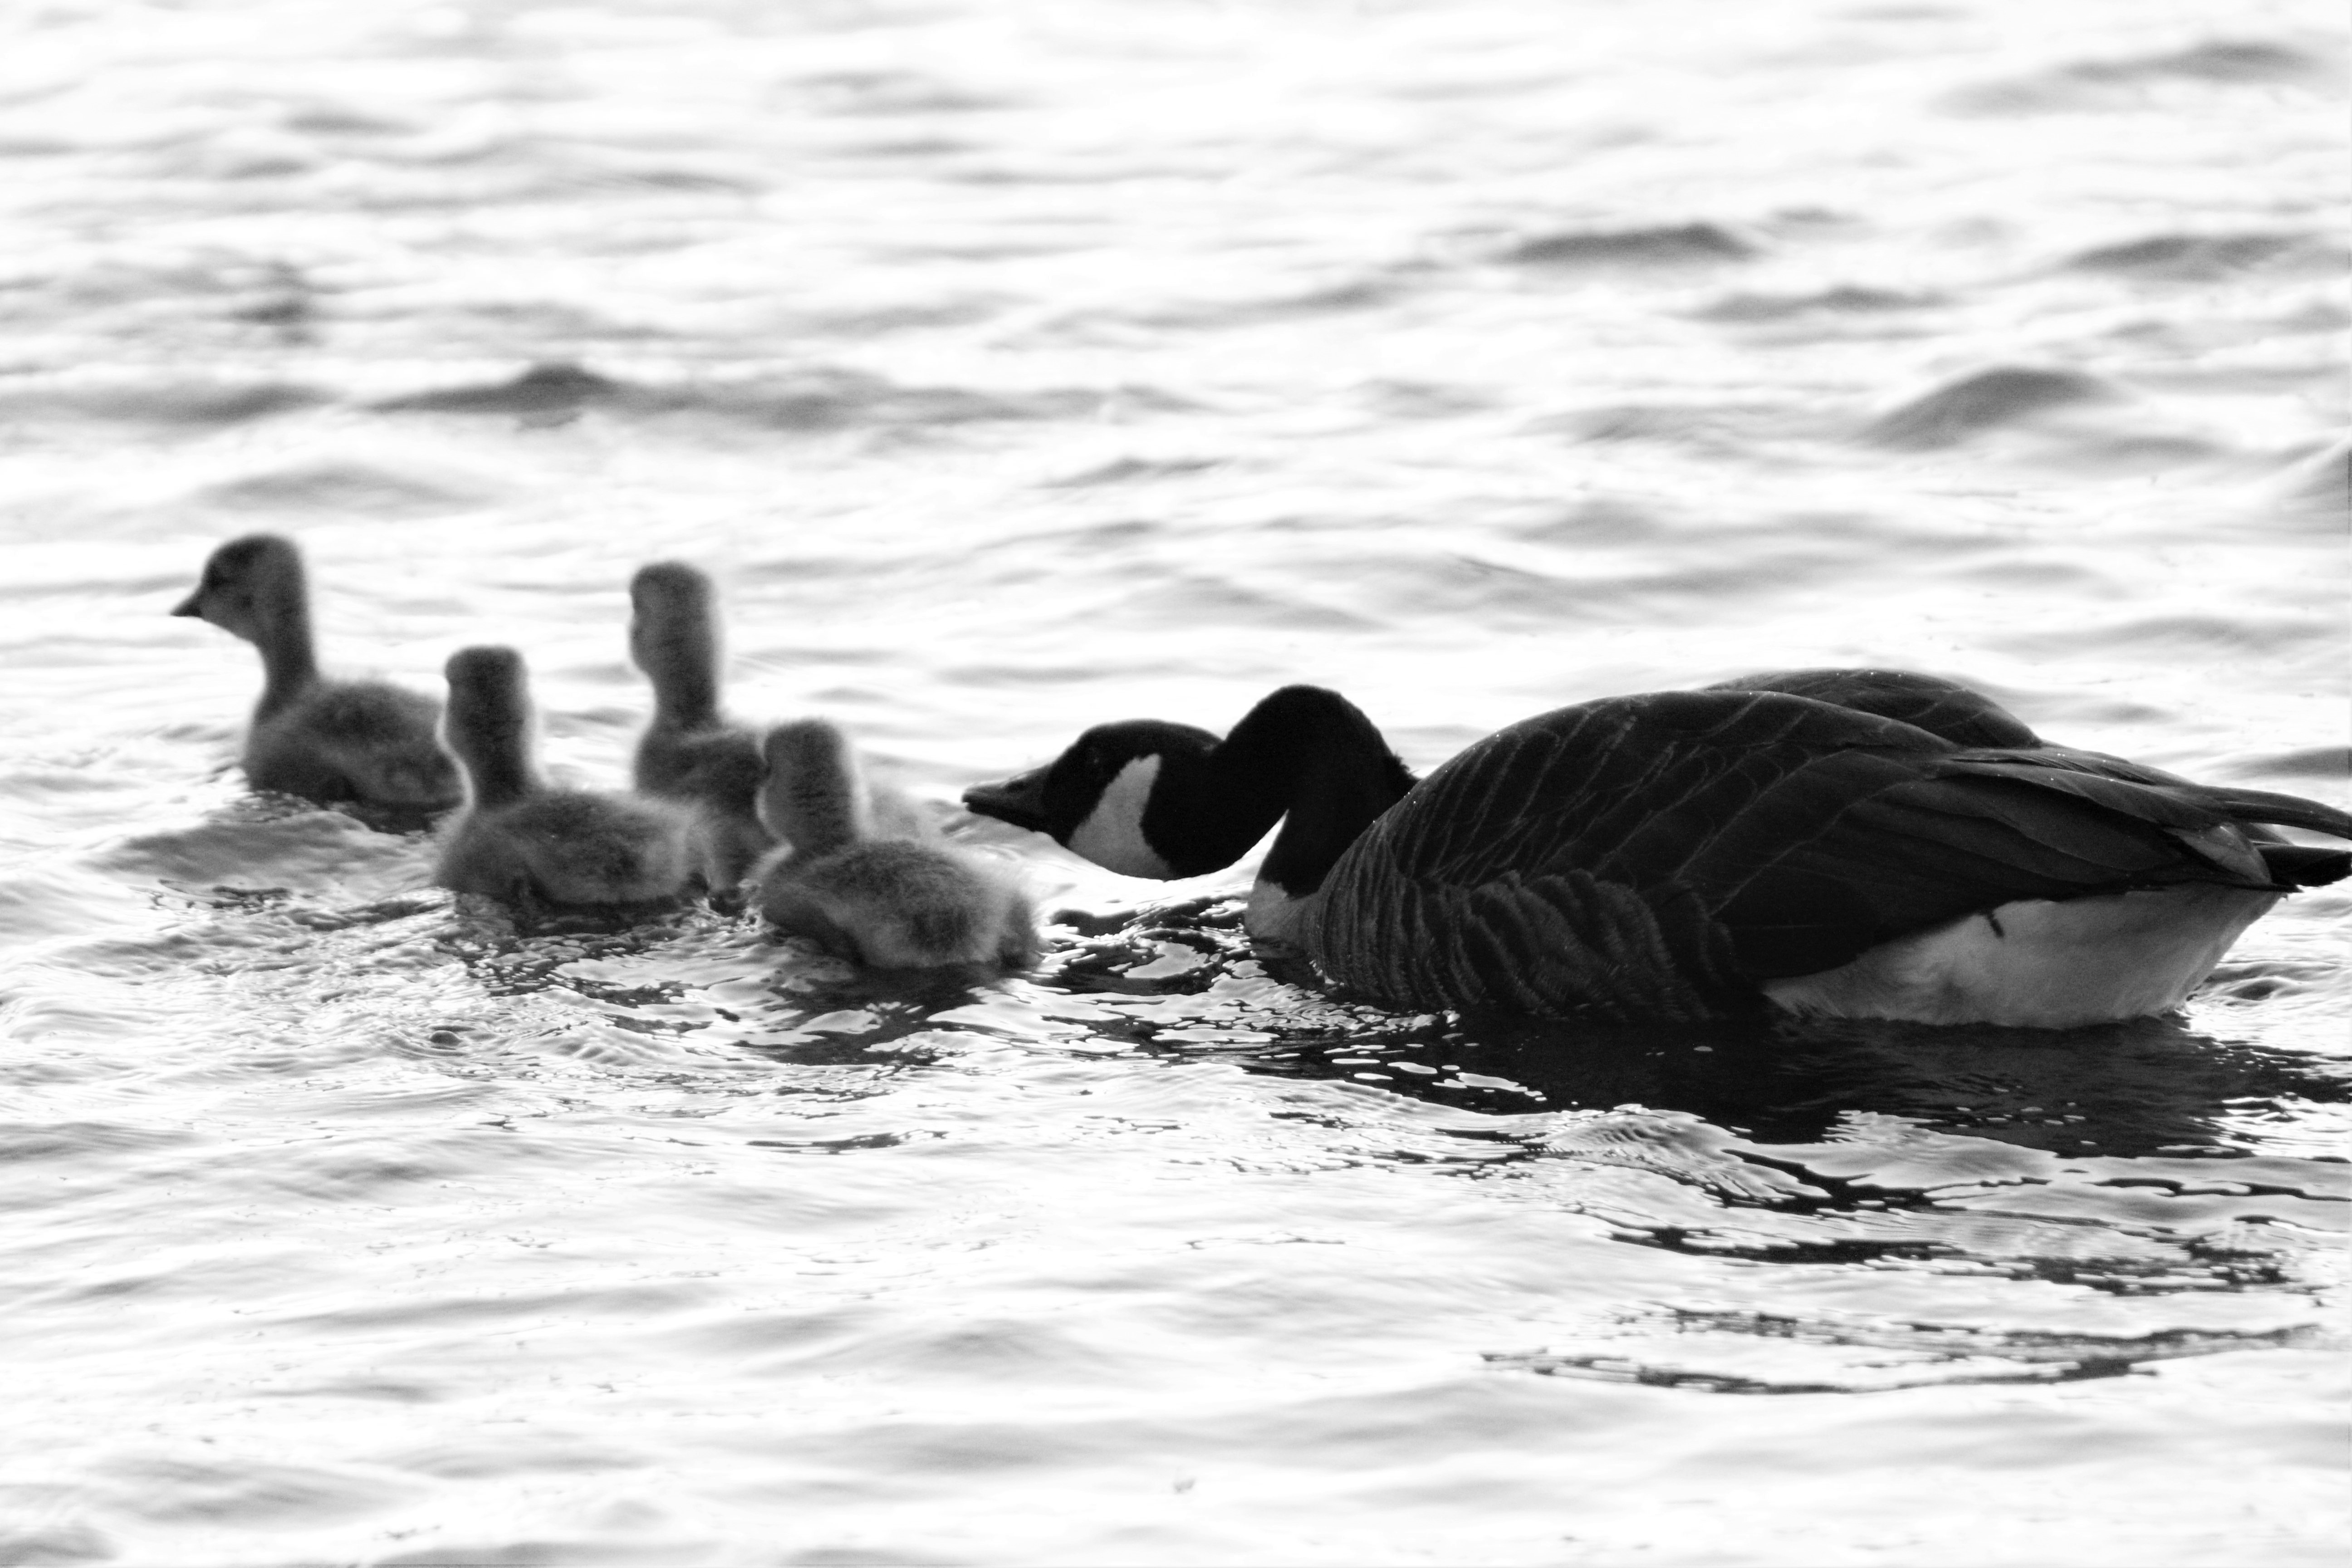
water, nature, bird, wing, black and white, animal, pond, wildlife, monochrome, outdoors, birds, duck, vertebrate, waterfowl, babies, mommy, water bird, baby animals, bird wings, baby goose, monochrome photography, ducks geese and swans